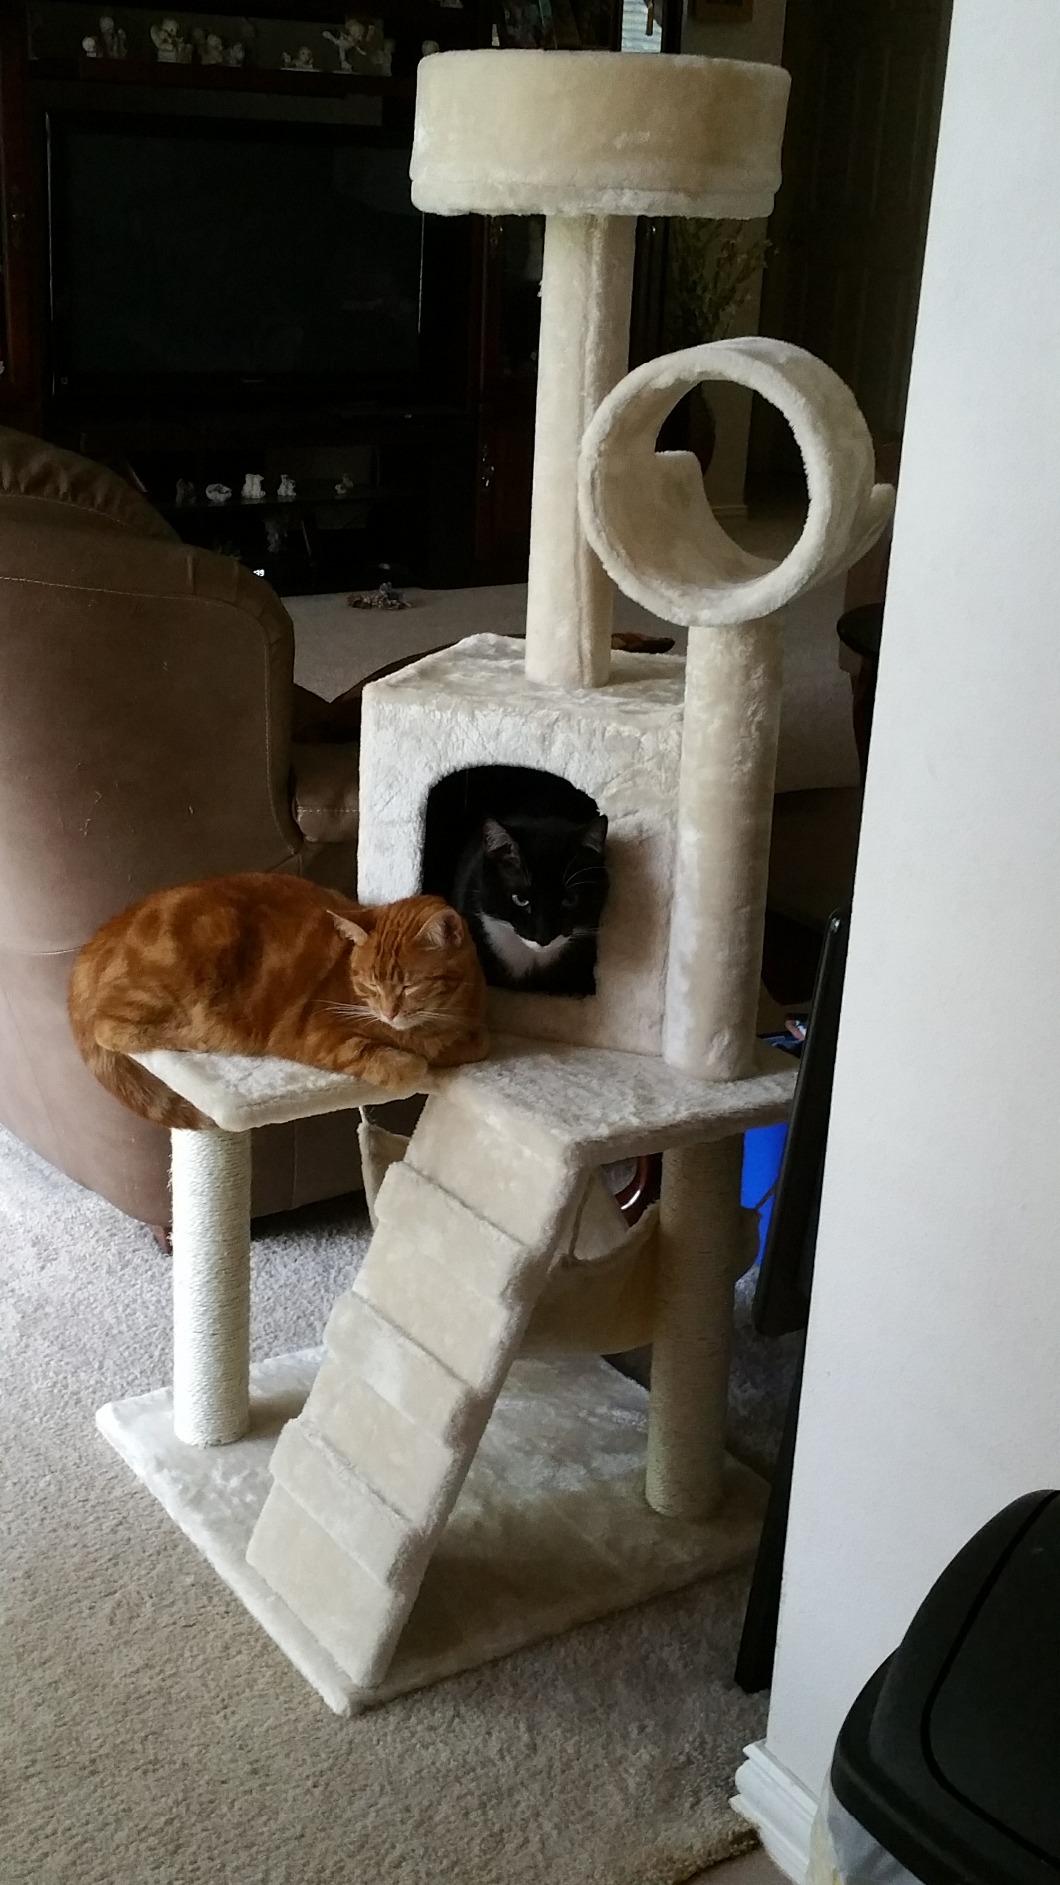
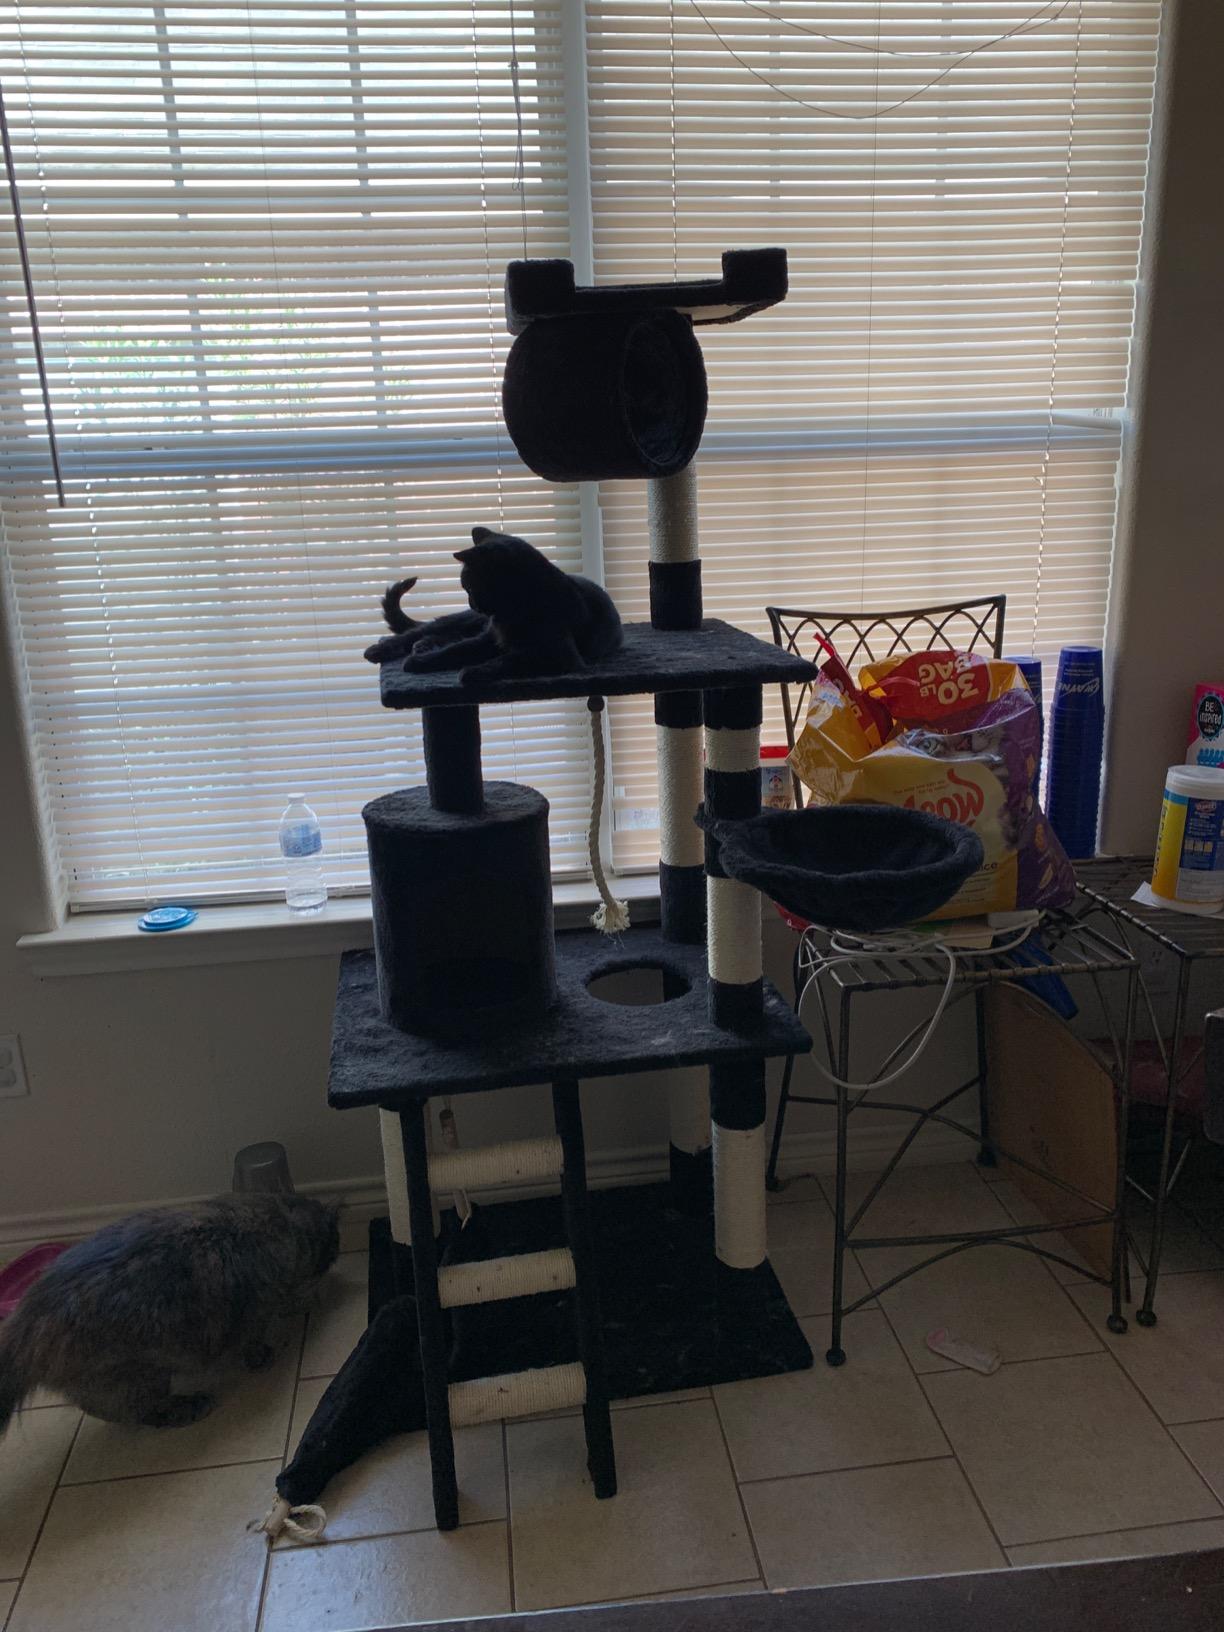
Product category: items_cat tree
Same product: no